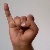
The image shows a hand gesture representing the letter 'I' in Indian Sign Language.